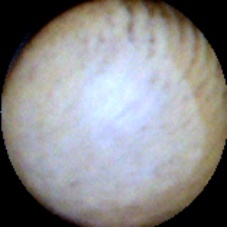
Label: Intact